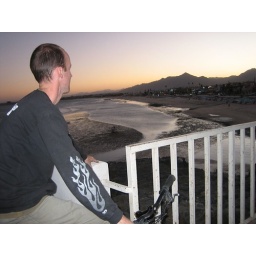
dustin on bike above our beach